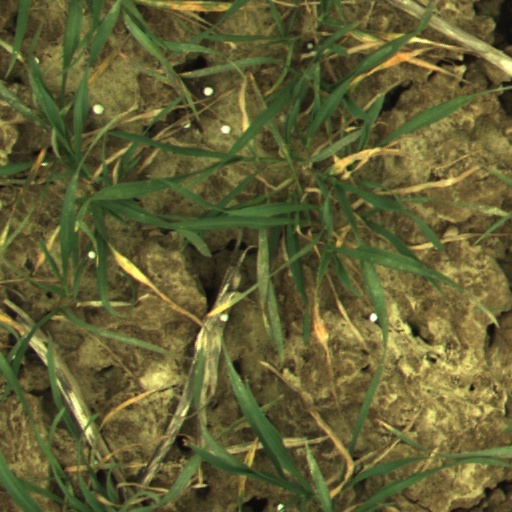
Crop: wheat